Graham Bonney

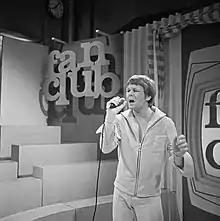
Graham Bonney performing on the Dutch TV programme "Fanclub" on 27 May 1967

He was born in Basildon, Essex, and worked as a child actor before forming his first group when at school. In 1961, he joined the Espresso Five, followed in 1962 by The Ambers, with whom he performed at the Star-Club in Hamburg. In 1964 he became lead singer with The Riot Squad, a band put together by manager Larry Page.